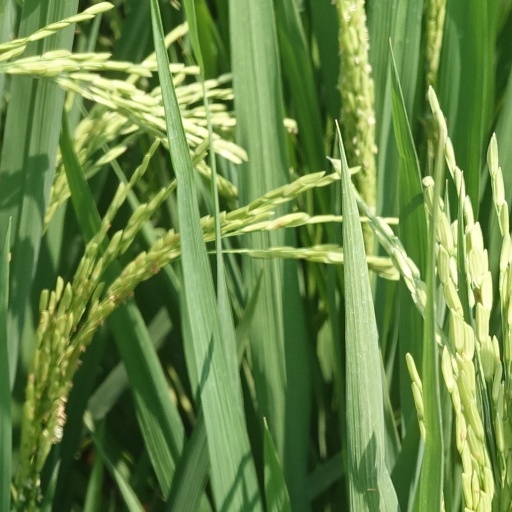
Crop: rice